Thomas J. Lynch

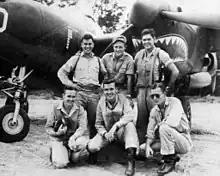
Aces of the 39th FS at Schwimmer Airfield, May 1943, in front of squadron commander Thomas J. Lynch's P-38 number 10. Kneeling, left to right: Captain Charles P. O'Sullivan, Captain Thomas J. Lynch, 1st Lieutenant Kenneth C. Sparks. Standing, left to right: Captain Richard C. Suehr, 1st Lieutenant John H. Lane, 1st Lieutenant Stanley O. Andrews.

In June 1942, the squadron was selected to become the first Fifth Air Force P-38 squadron, and after reequipping with the new aircraft was back in combat from November, operating out of Laloki airfield. On 27 December, Lynch became an ace after he shot down two Nakajima Ki-43 Oscars over the Buna beachhead. For this action, which resulted in the breaking up of an attempted Japanese bombing raid, he was awarded the Distinguished Service Cross. He claimed two more Mitsubishi A6M Zeroes on 31 December during a bomber escort mission to Lae.